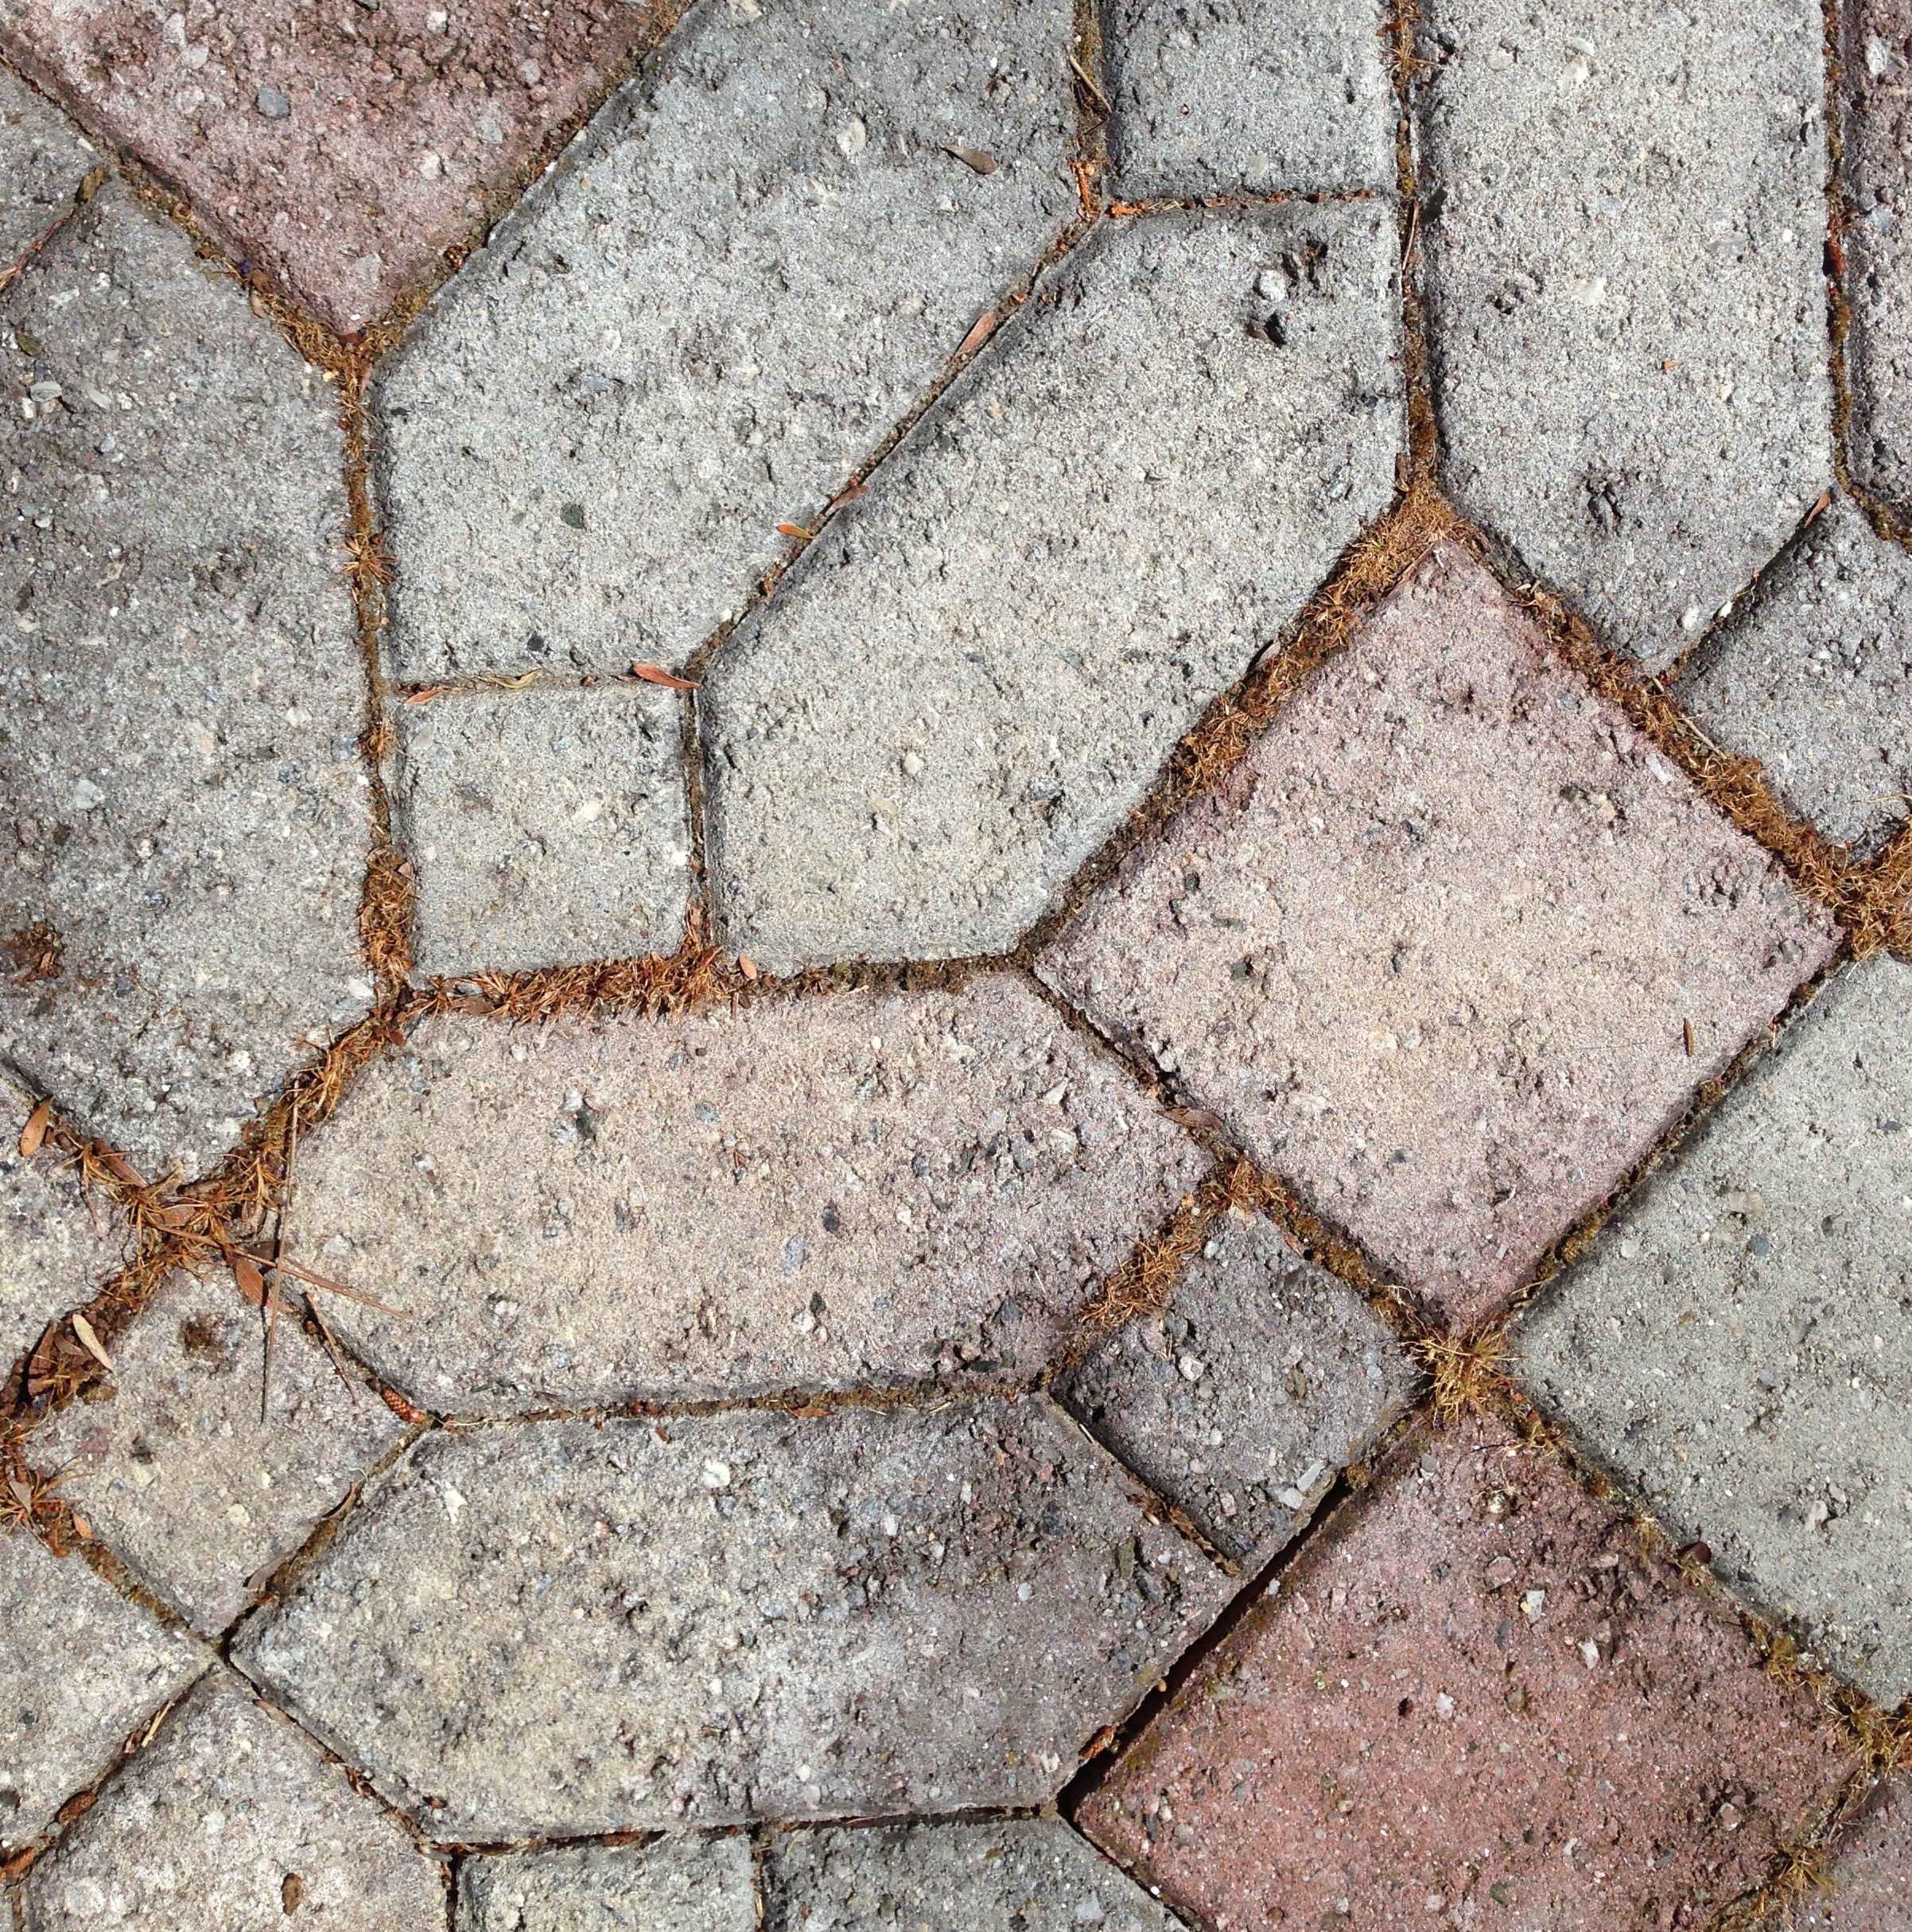
path, rock, texture, sidewalk, floor, cobblestone, wall, stone, asphalt, pattern, soil, tile, stone wall, brick, material, rubble, mosaic, tiles, brickwork, flooring, road surface, flagstone